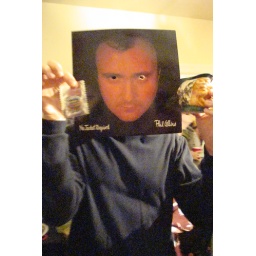
a creepy witch mug and some phallic paper clips in a condom wrapper...